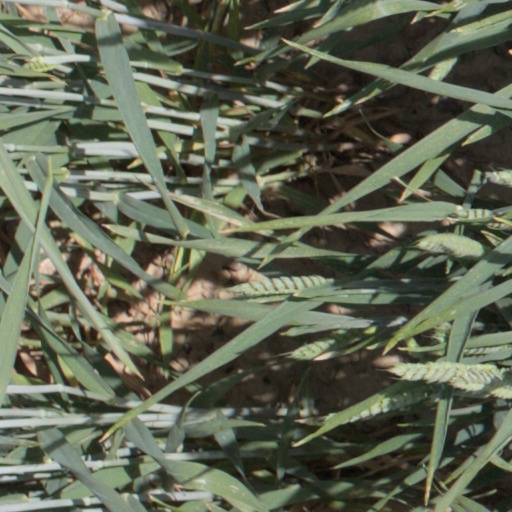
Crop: wheat